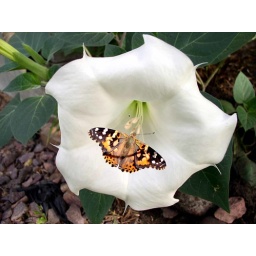
Moon flowers boom during the night and early morning. The butterfly photo was taken in Arizona and cut/layered in Photoshop.